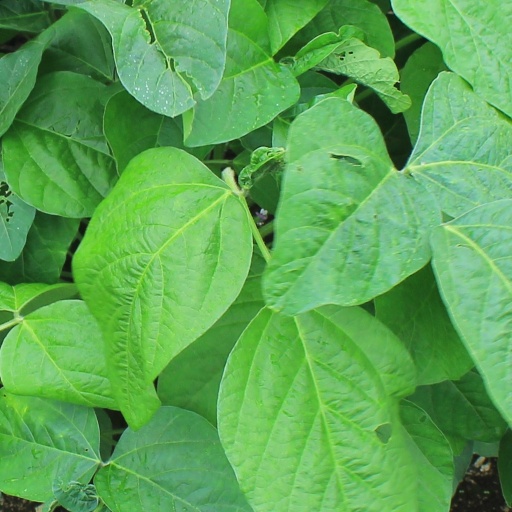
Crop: soybean